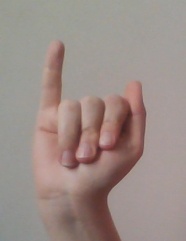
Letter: meem